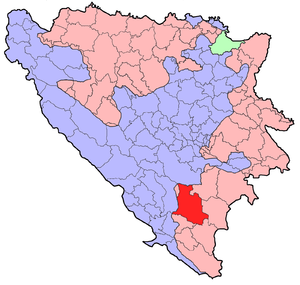
Nevesinje est une ville et une municipalité de Bosnie-Herzégovine située dans la République serbe de Bosnie. Selon les premiers résultats du recensement bosnien de 2013, la ville intra muros compte 5 464 habitants et la municipalité 13 758.